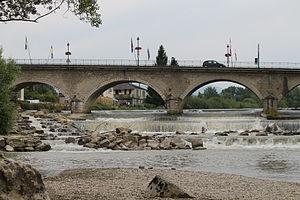
Pont de Saint-Genix (Savoie), sur le Guiers
Le pont de Saint-Genix est un pont routier franchissant le Guiers. Il relie Saint-Genix-sur-Guiers à son faubourg de Gare de l'Est, sur la commune d'Aoste.